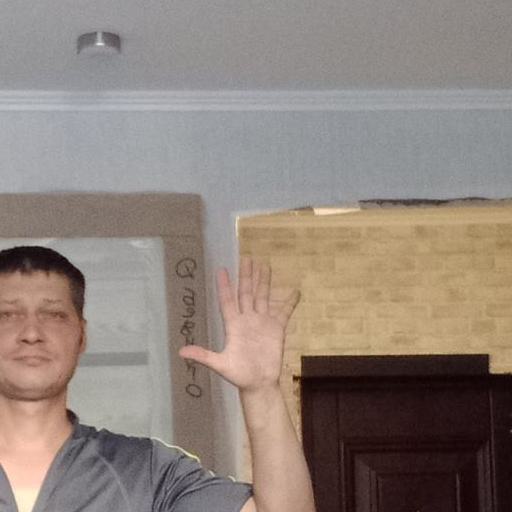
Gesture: palm